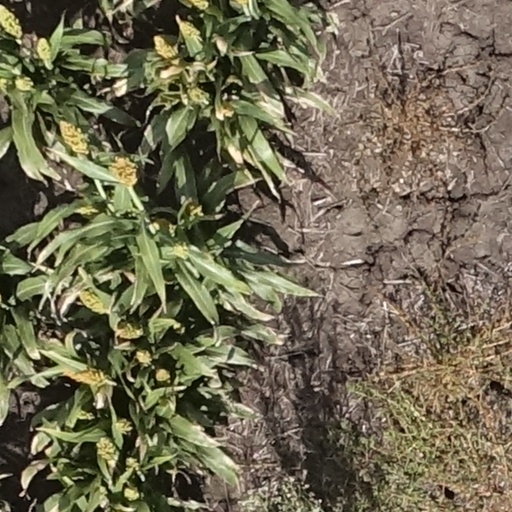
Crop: sorghum